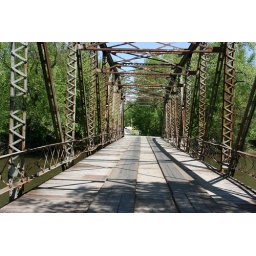
bridge over the Kankakee river